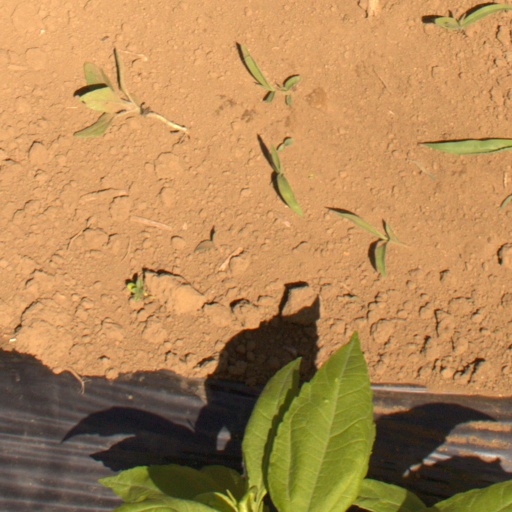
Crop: Jerusalem artichoke